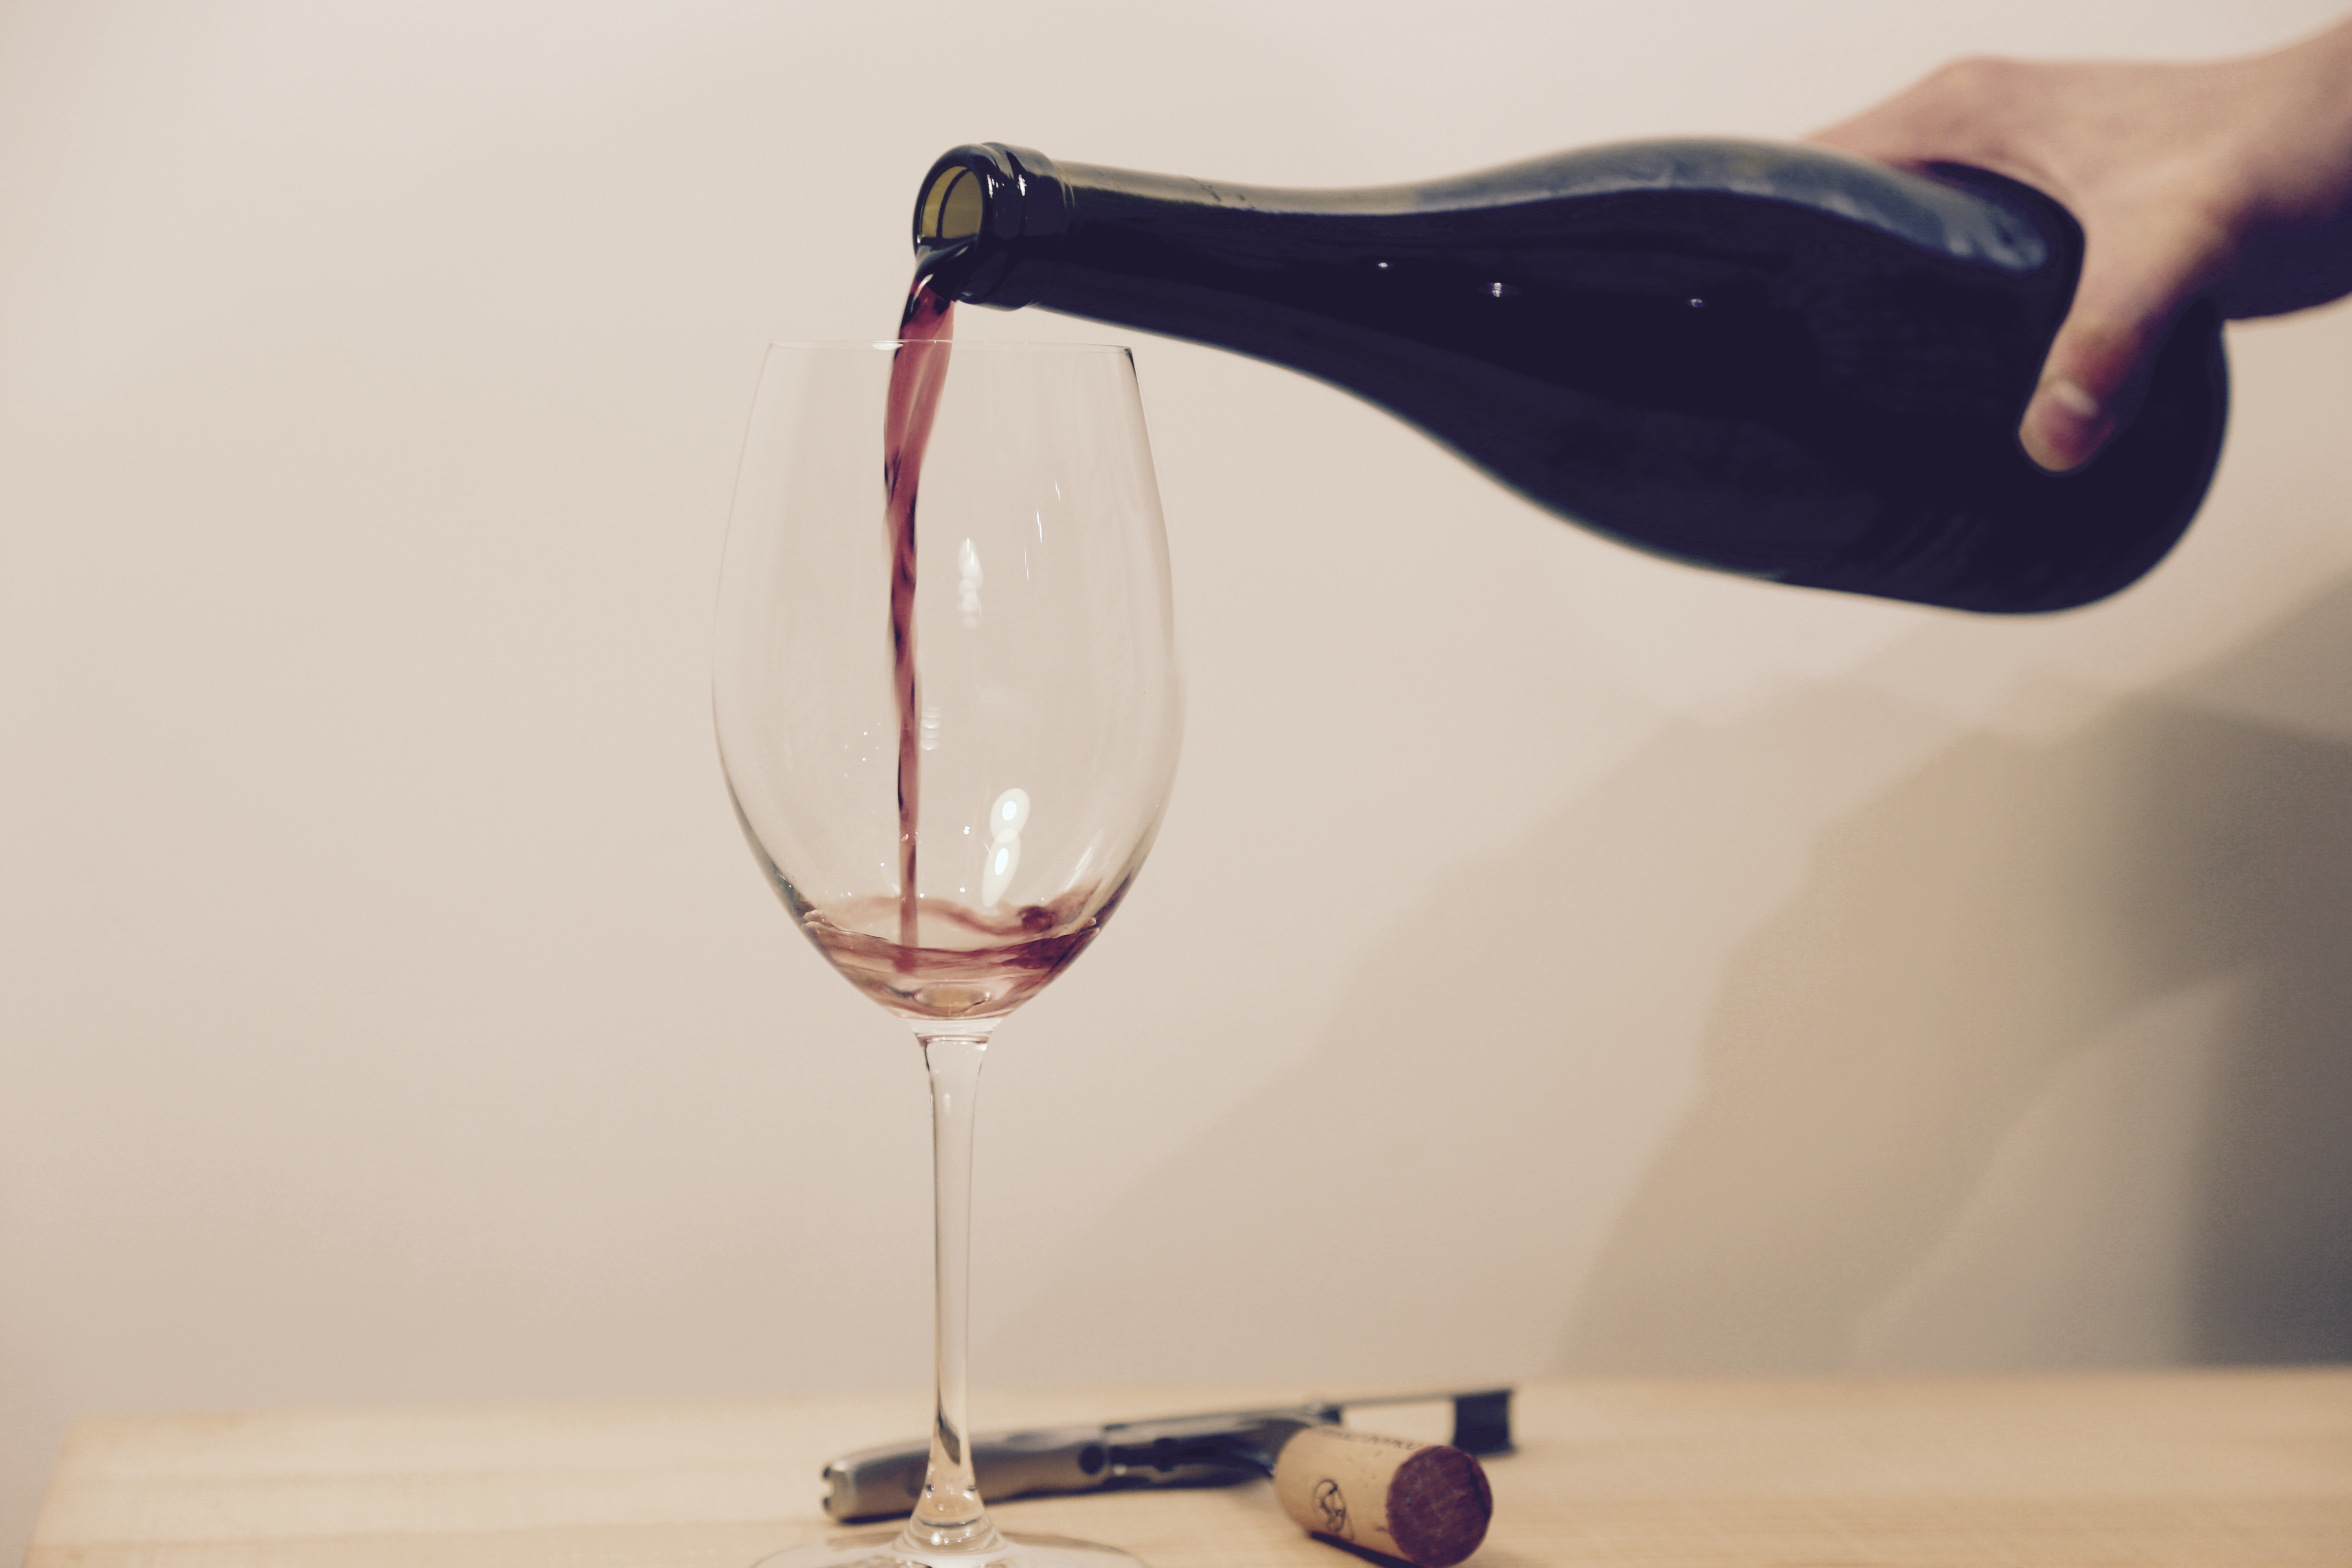
wine, glass, drink, bottle, red wine, material, wine bottle, pour, wine glass, stemware, drinkware